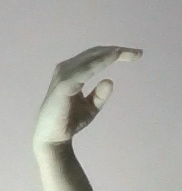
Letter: jeem